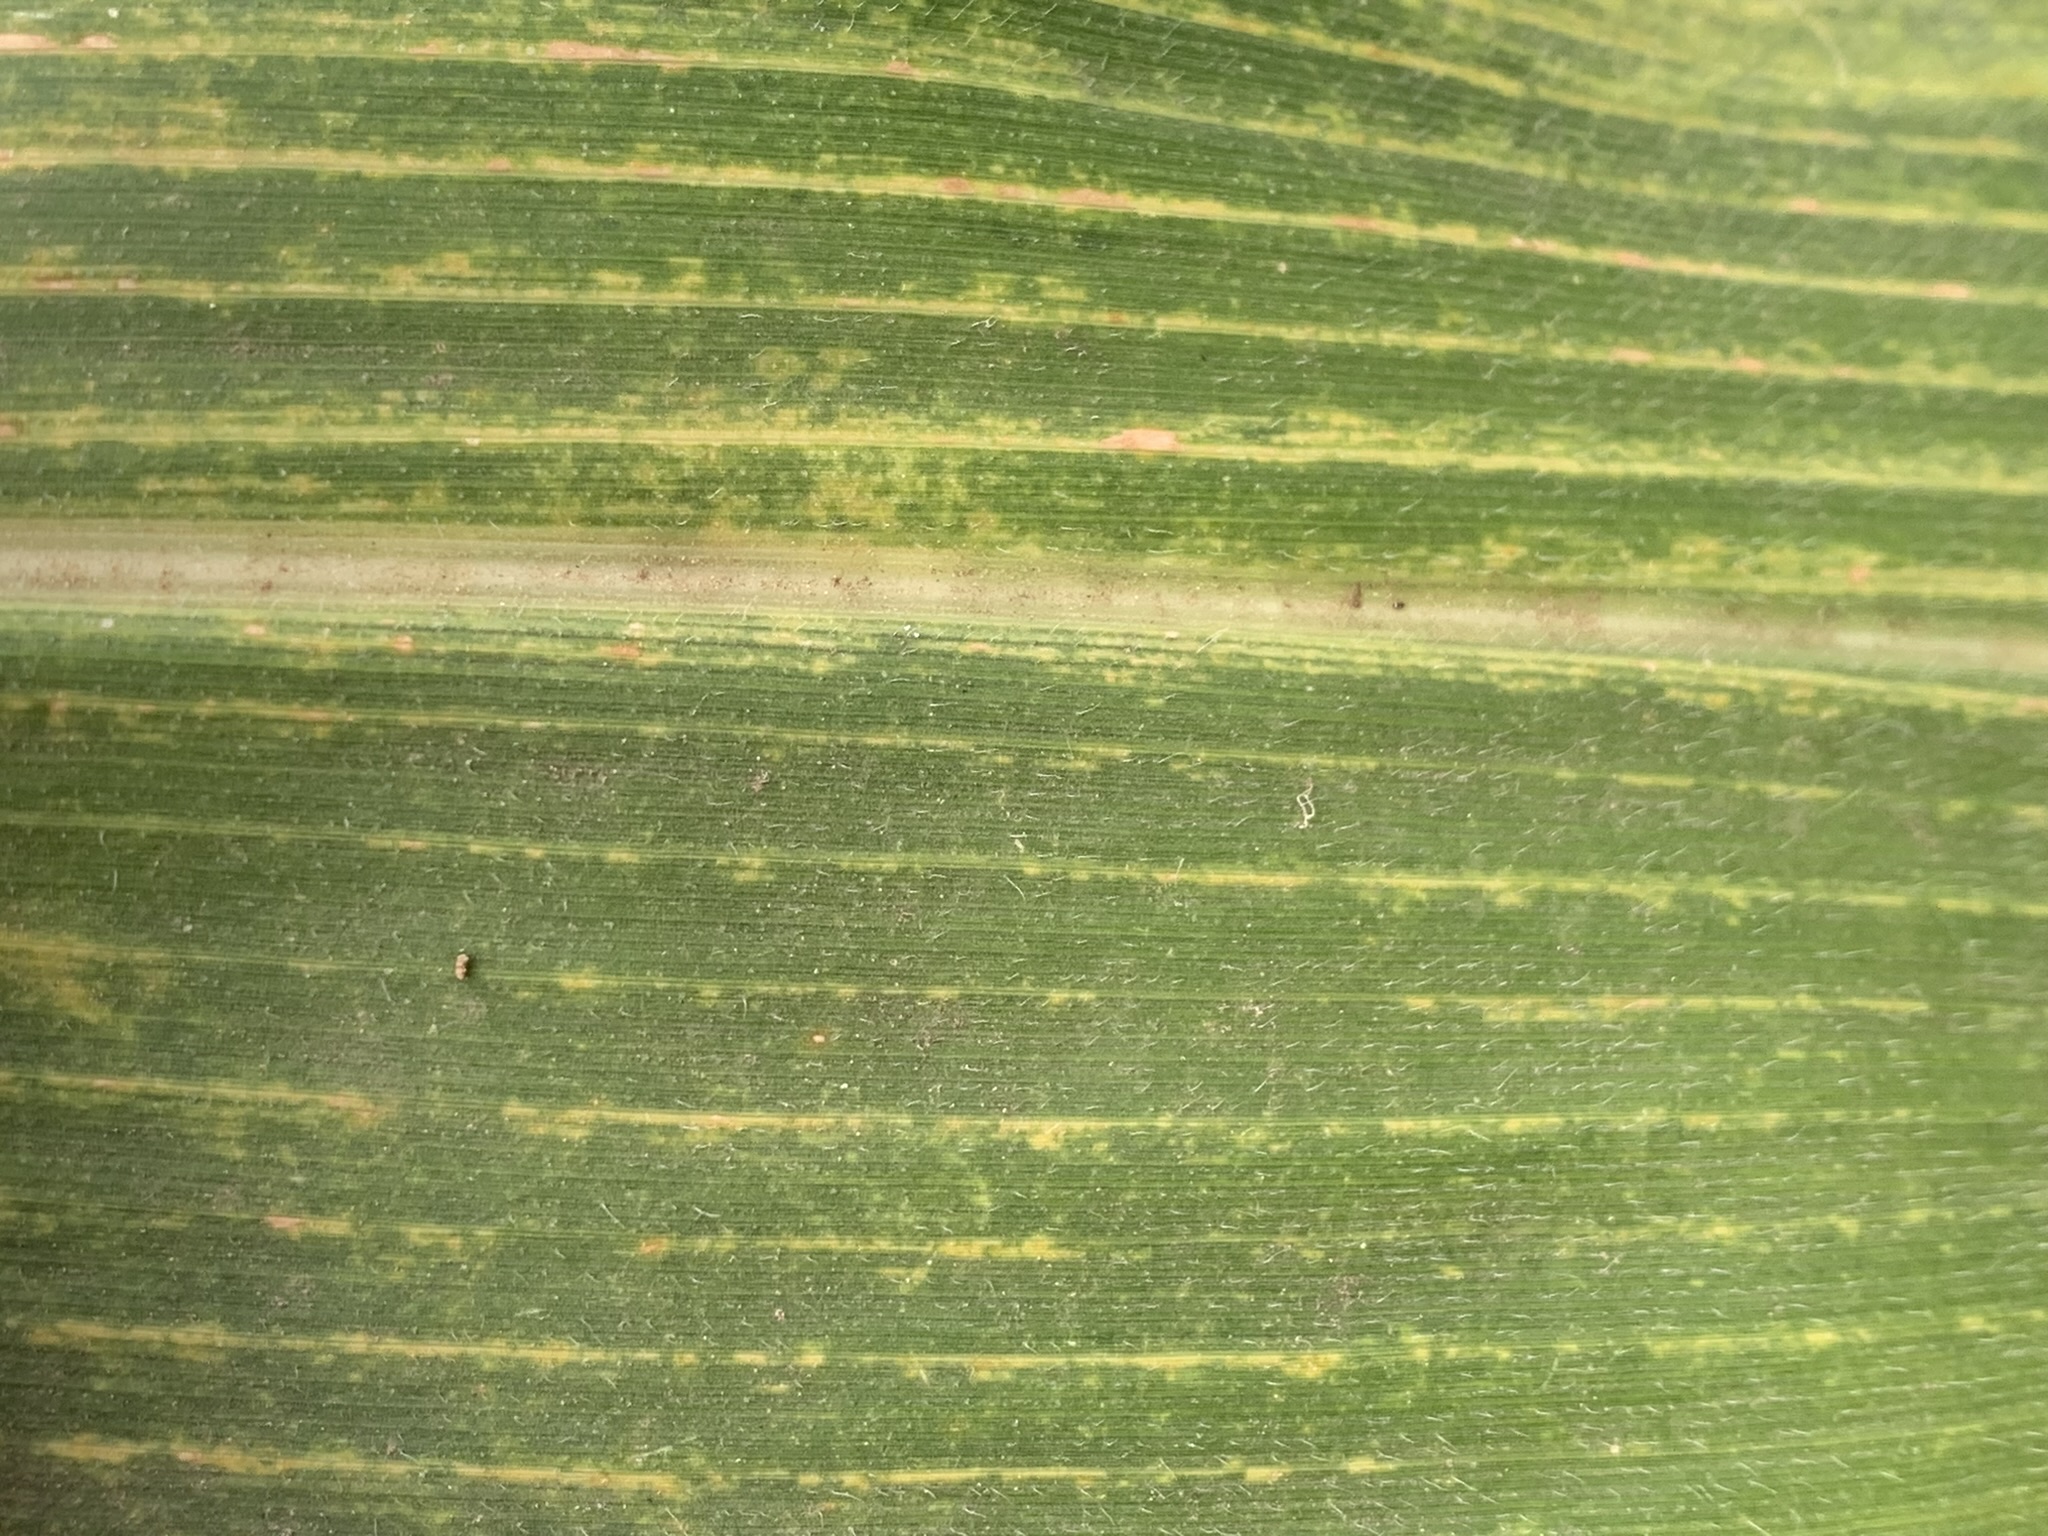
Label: MLN